Semanggi Interchange

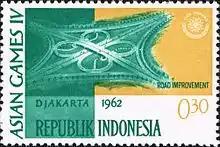
The 1962 Asian Games stamp depicting the Semanggi Bridge as the part of "road improvement" in Jakarta

Semanggi Interchange was built in the 1960s as the part of infrastructure development for 1962 Asian Games and Sukarno's vision to make Jakarta as the beacon of a new and powerful nation of Indonesia. The Semanggi Interchange area was previously a swamp area filled with clover trees. David Gee Cheng, the Indonesian Deputy Minister for City Planning and Construction, and , the state minister for construction assessment, presented their proposals to President Sukarno. Afterwards, Cheng and Sutami argued with each other about their proposals, with Sukarno observing them. Sukarno later chose Sutami's proposal as a blueprint for the interchange. It was named after "semanggi" (cloverleaf) by Sukarno. It was originally designed as one long continuous bridge with cloverleaf interchange. This design symbolized the unification of the territory of the city, as well as a symbol of Indonesian national unity. Before the development of Karet area, a swath of swamp full of clovers used to exist around it.